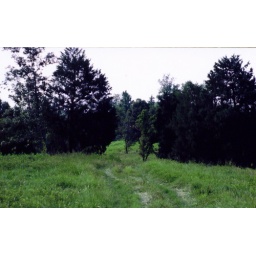
Old road by my house that has been grown over